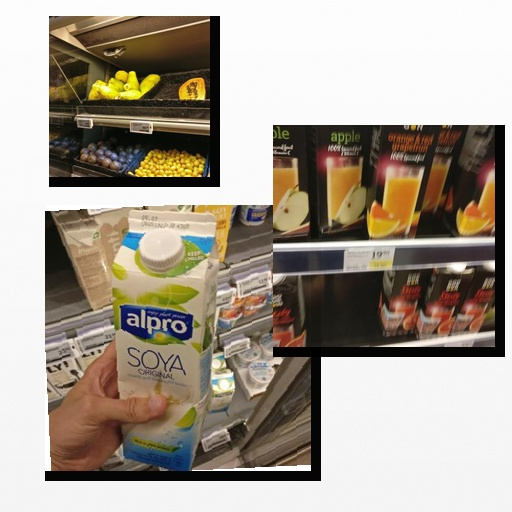
Food items: papaya, orange_red_grapefruit_juice, soy_milk